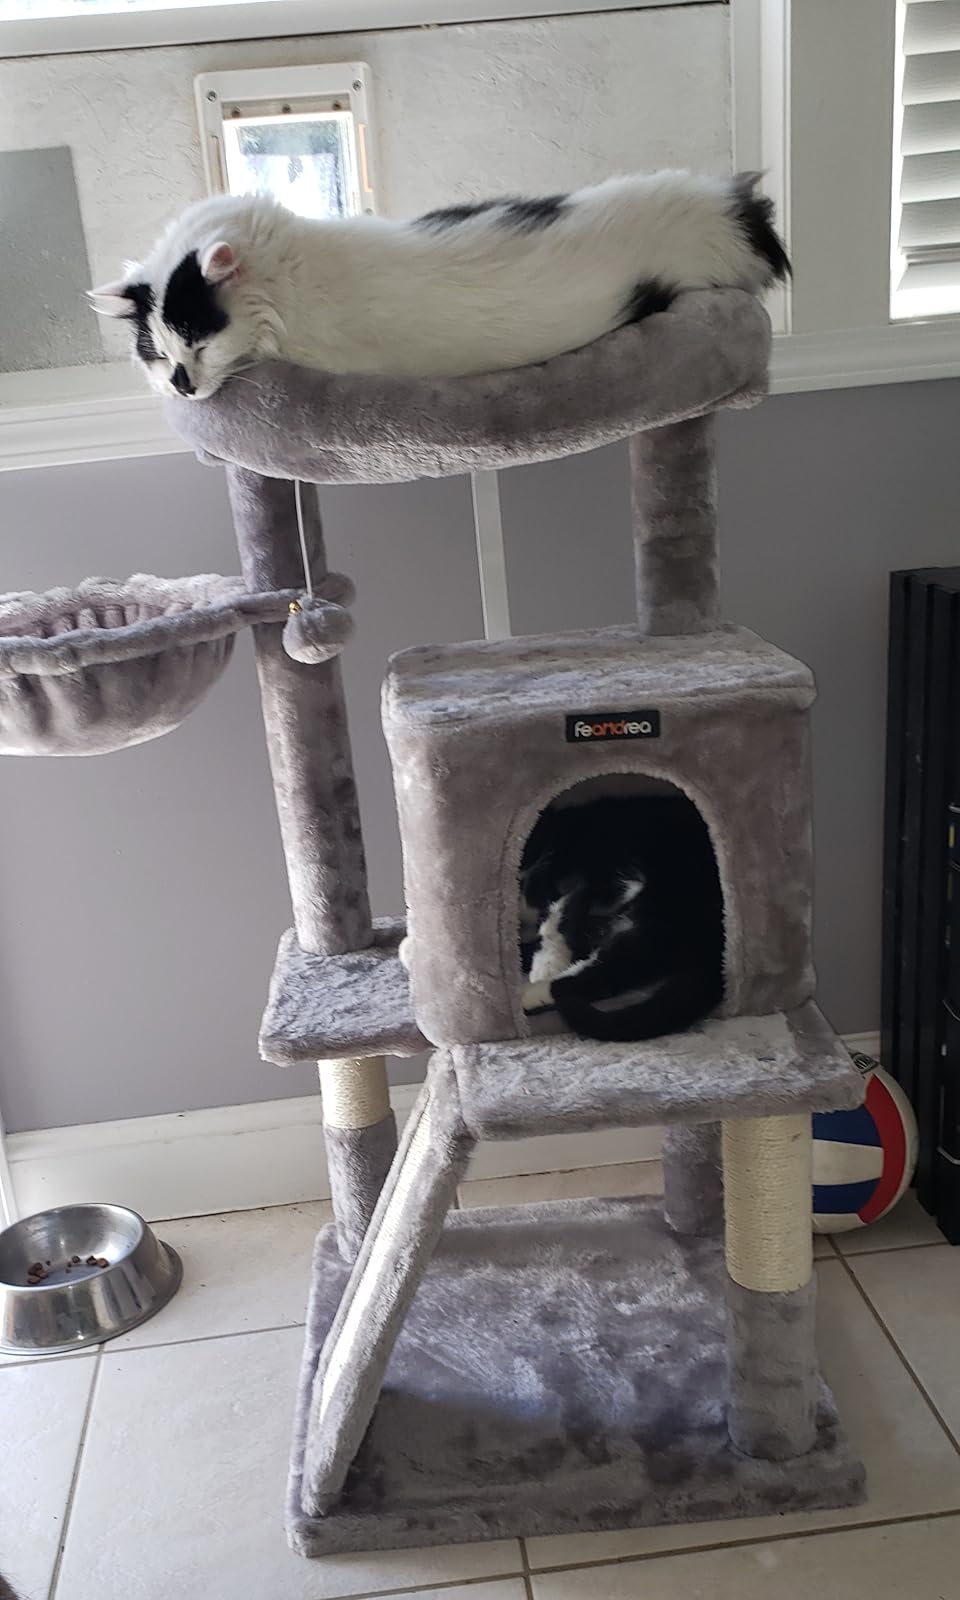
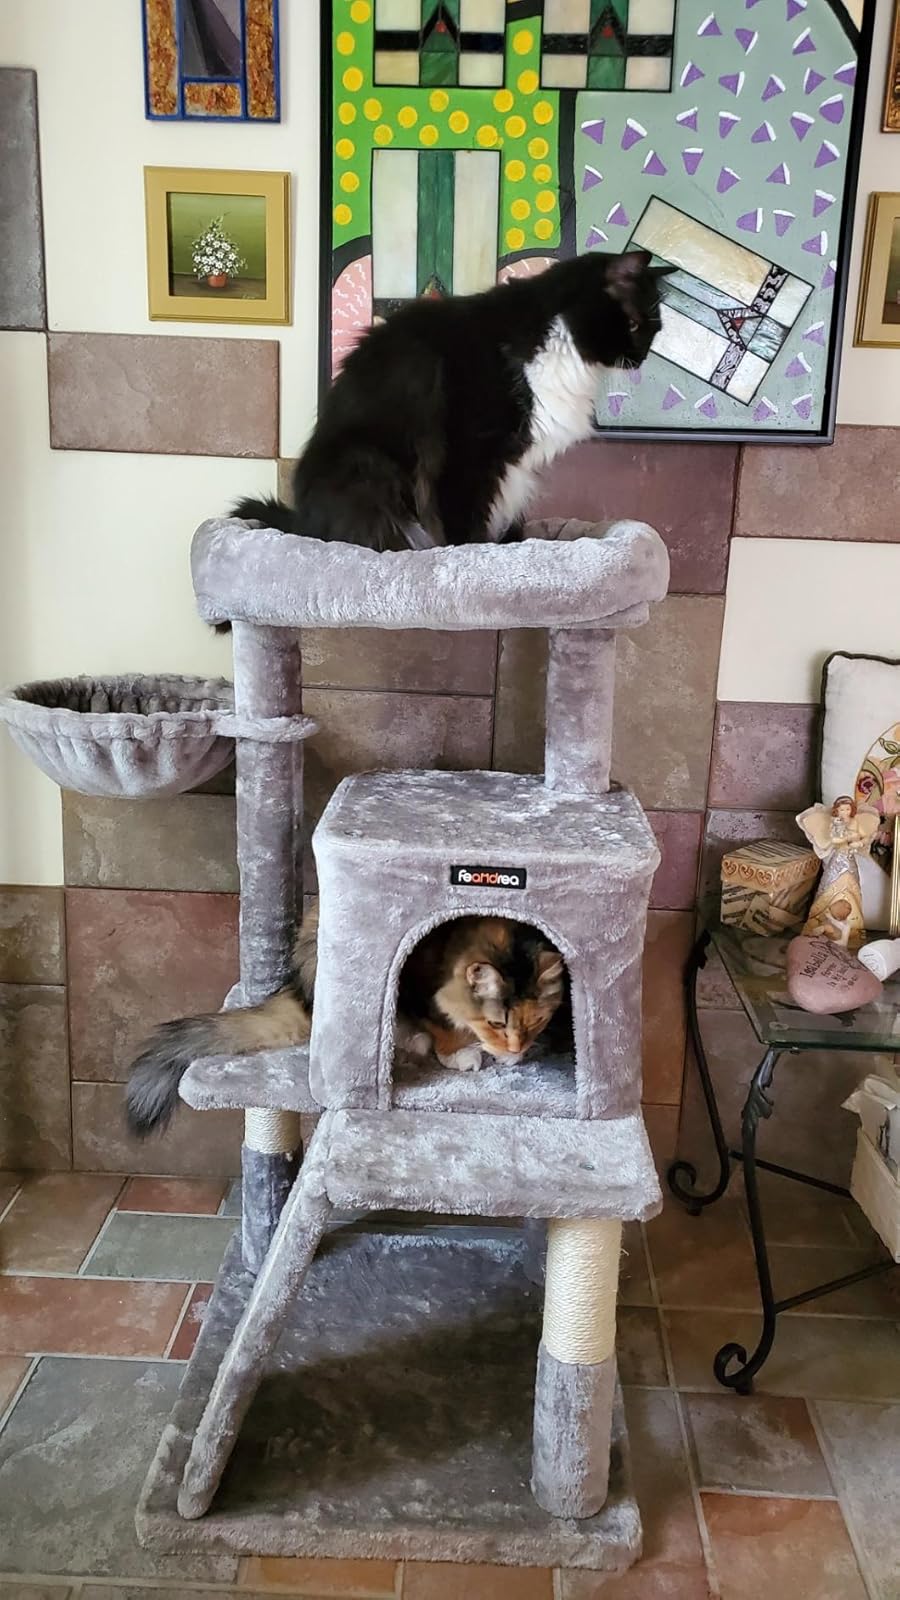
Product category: items_cat tree
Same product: yes